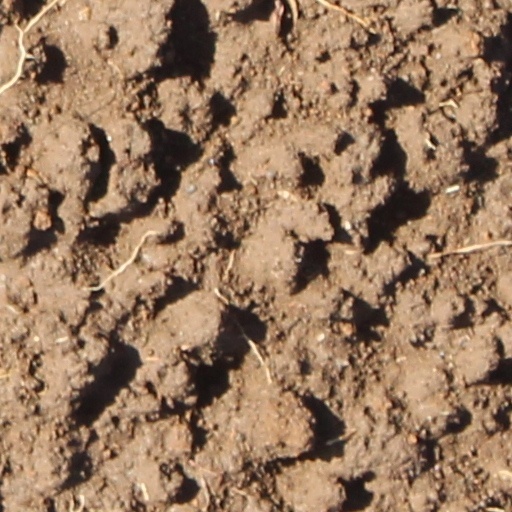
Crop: wheat